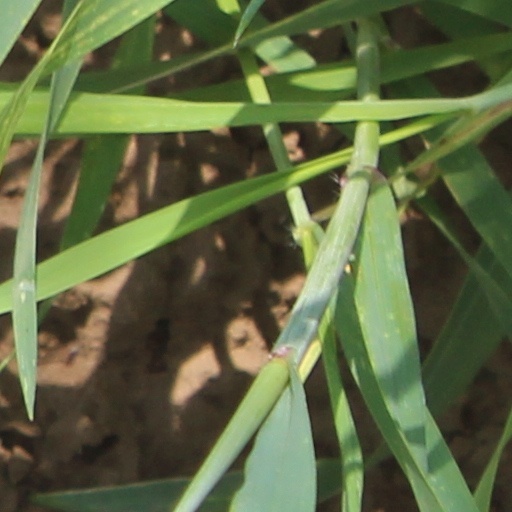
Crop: wheat